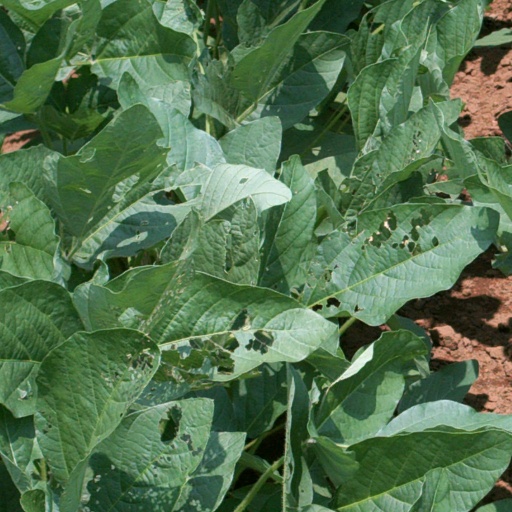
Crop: soybean